MG GS

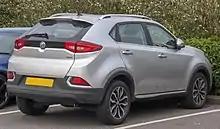
MG GS (rear)

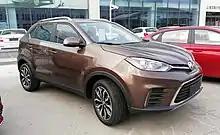
MG GS (facelift)

The GS was launched at the Auto Shanghai Motor Show in April 2015, it closely resembles the MG CS Concept, that was shown at the same show in 2013. The GS design was directed by Anthony Williams-Kenny, in a collaboration between Shanghai and Longbridge development centres.